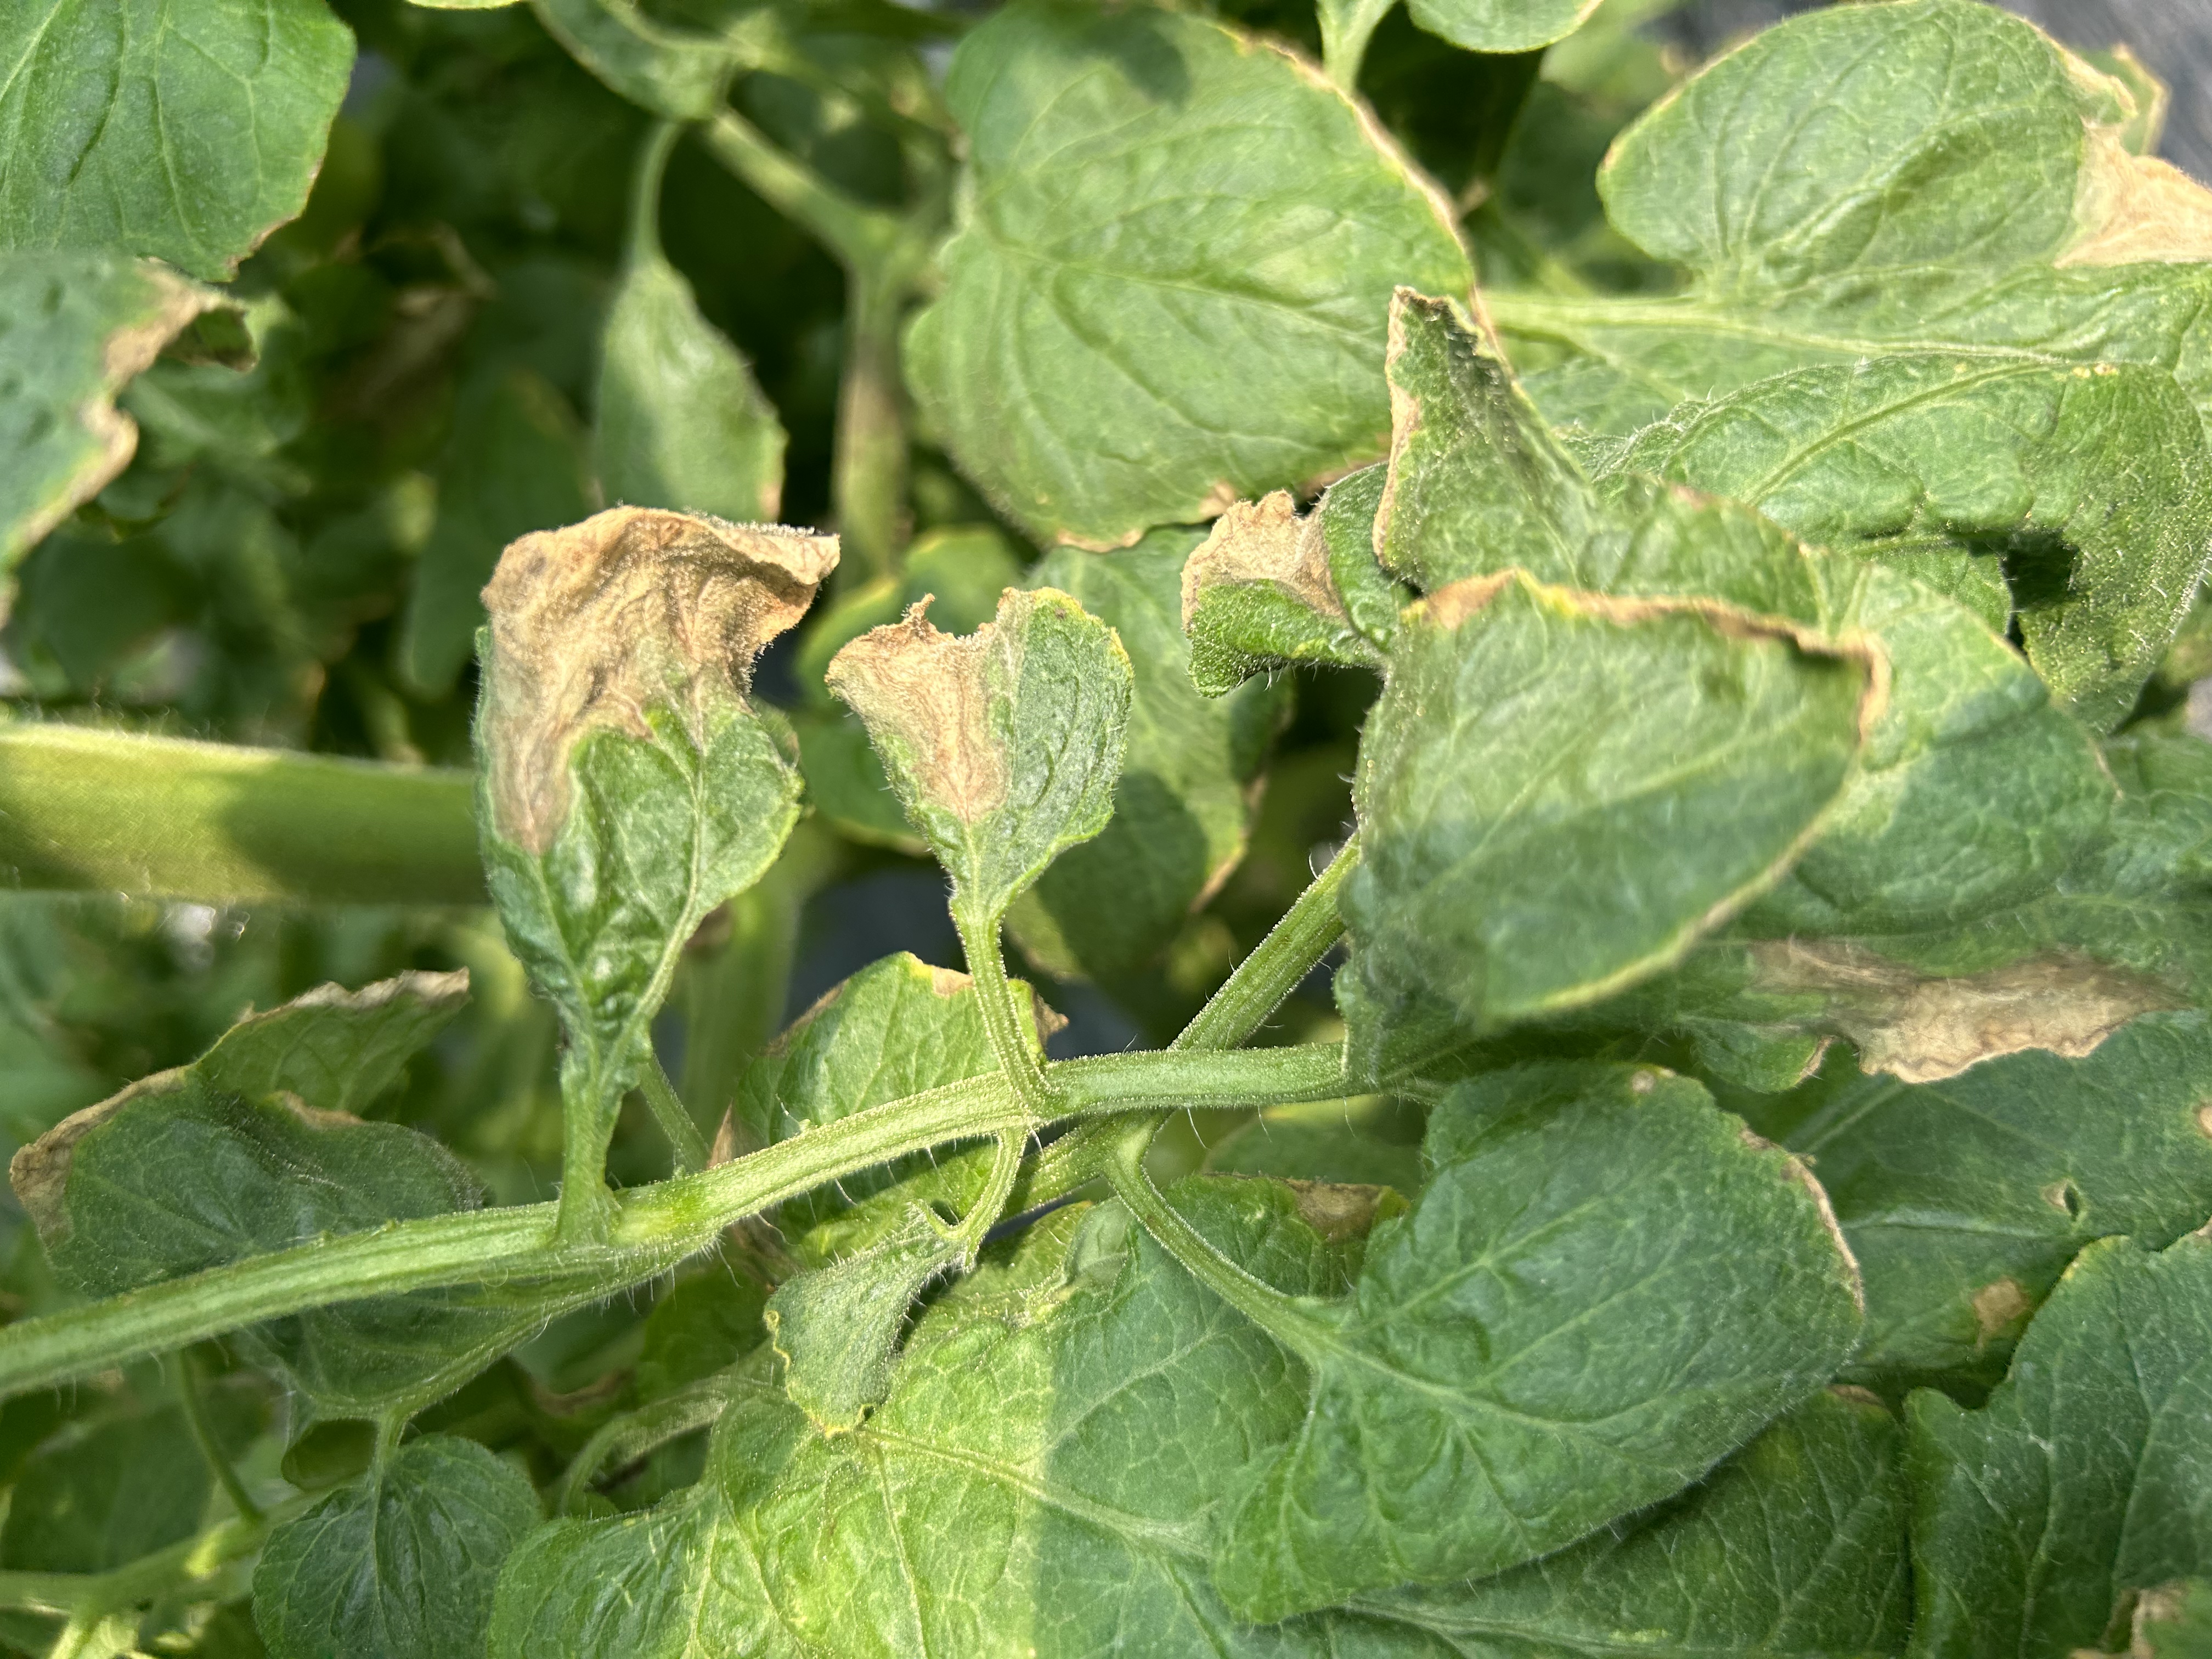
Disease: GrayMold